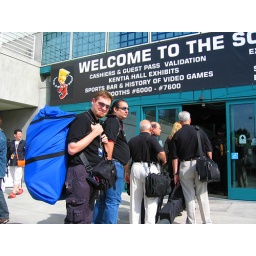
0004 me and the giant yellow rat in the blue bag